Sigiriya

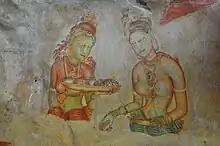
The Apsara on the left serves the tray with a Nil Mānel (Nymphaea nouchali), the national flower of Sri Lanka.

In 1831 Major Jonathan Forbes of the 78th (Highlanders) Regiment of Foot of the British Army, while returning on horseback from a trip to Pollonnuruwa, encountered the "brushwood-covered summit of the rock of Sigiri". Sigiriya came to the attention of antiquarians and, later, archaeologists. Archaeological work at Sigiriya began on a small scale in the 1890s. H.C.P. Bell was the first archaeologist to conduct extensive research on Sigiriya. The Cultural Triangle Project, launched by the Government of Sri Lanka, focused its attention on Sigiriya in 1982. Archaeological work began on the entire city for the first time under this project. There was a sculpted lion's head above the legs and paws flanking the entrance, but the head collapsed years ago.